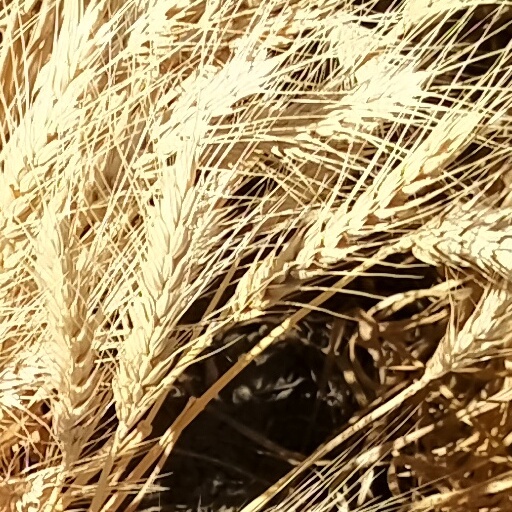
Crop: wheat